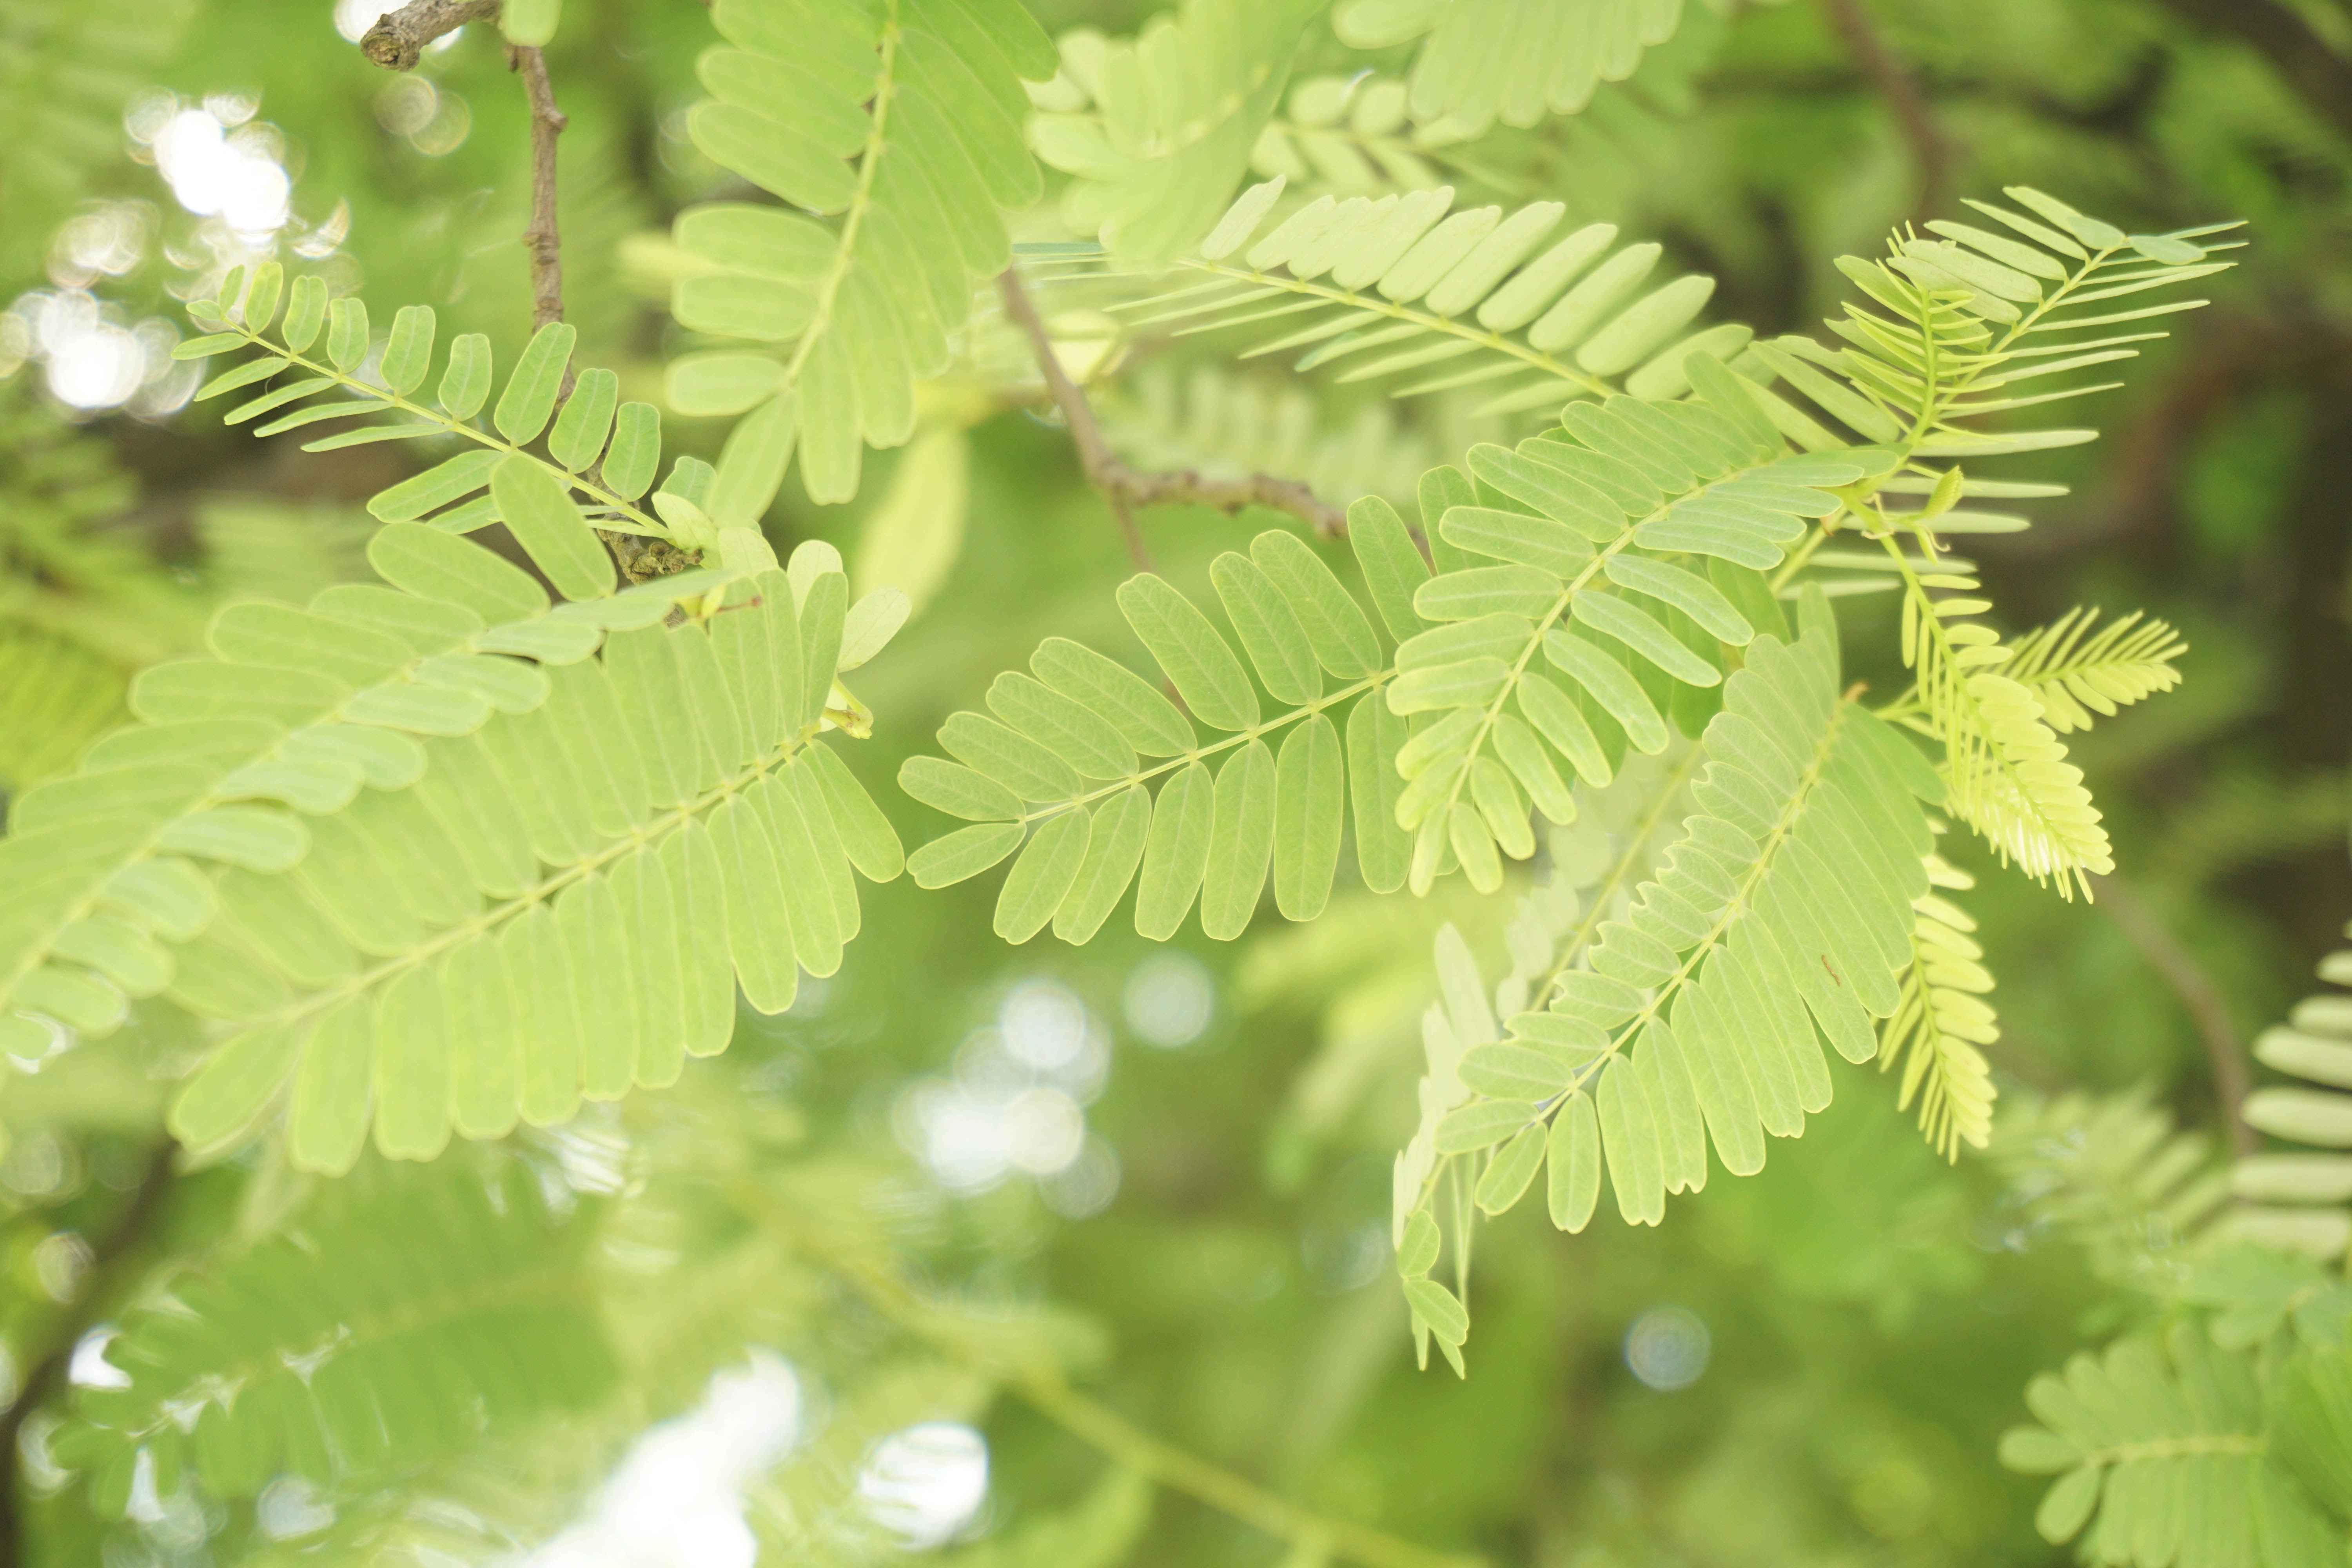
tree, branch, plant, leaf, flower, green, produce, shrub, deciduous, mimosa, flowering plant, grape leaves, elm family, woody plant, land plant